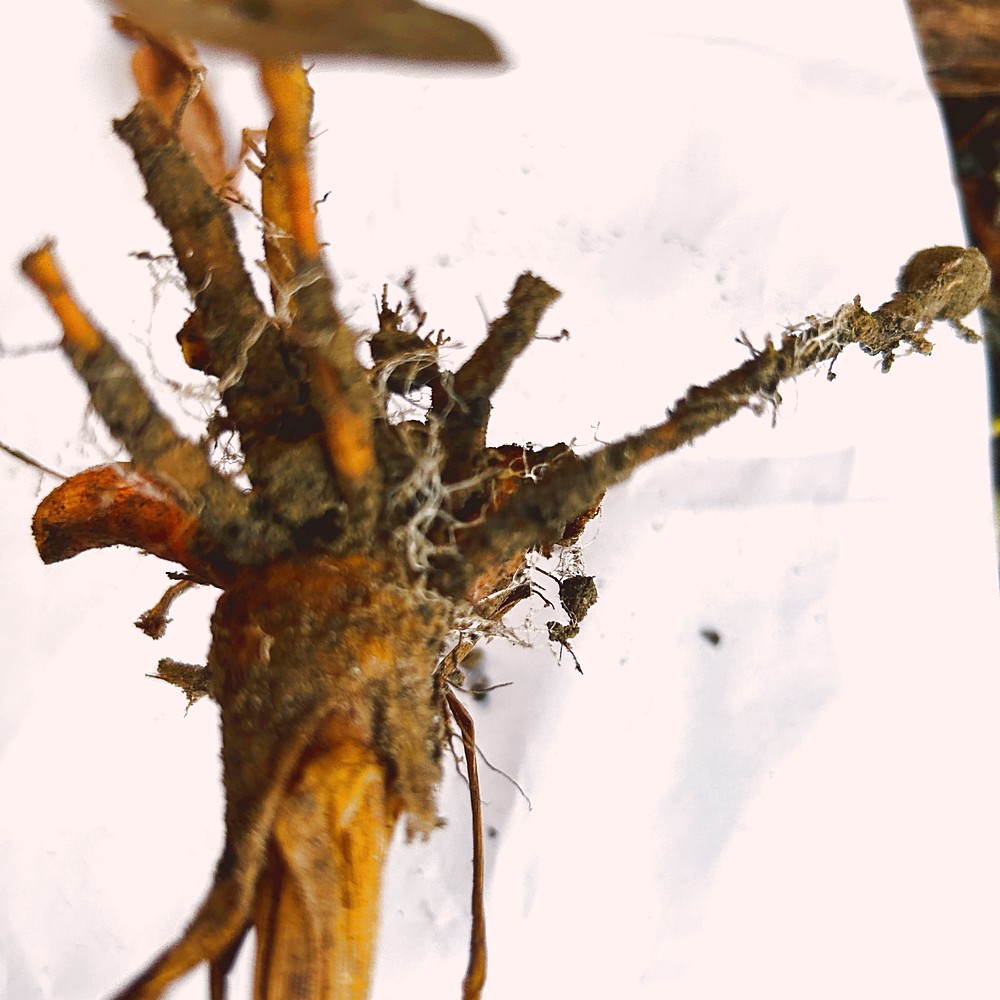
Label: Rhizome Disease Root